Jeff Foster (basketball)

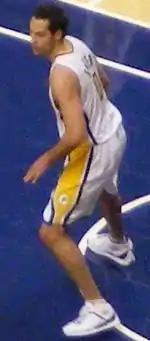
Foster with the Pacers in 2008.

Foster announced his retirement on March 21, 2012. He cited chronic back issues as the reason for his departure from the game. At the time of his retirement, Foster ranked 8th all-time in total rebound rate and 4th all-time in offensive rebound rate.